Harvey Kurtzman

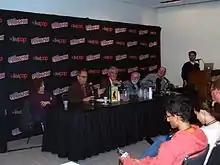
Discussion panel on "Jungle Book" at the 2014 New York Comic Con. From left to right are Kurtzman's daughter, Nellie, David Hajdu, Denis Kitchen, Jay Lynch, John Holmstrom, and Bill Kartalopoulos.

While some, such as R. C. Harvey considered it a masterpiece, others such as Michael Dooley felt "Little Annie Fanny" was "known more for its lavish production values than its humor", or that it compromised Kurtzman's genius. A minority of underground cartoonists considered him a sell out for compromising his ideals by working for "Playboy" for twenty-six years. Many fans consider "Help!" to be Kurtzman's "last hurrah".